Yakovlev Yak-25

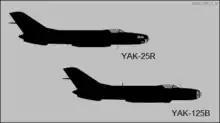
Yakovlev Yak-25R and Yak-125B

A two-seat tactical reconnaissance aircraft prototype, the Yak-125, was developed in tandem with the Yak-120. In order to make room for two AKAFU automatic tilting camera mounts installed next to each other, the radar was removed and the nose extended slightly. The mounts carried AFA-33/100M, AFA-33/75M, or AFA-33/50M vertical photographic cameras. A flexible oblique camera mount with an AFA-33/75M or AFA-22/50M camera was positioned forward in order to cover the port and starboard areas. The ports were protected by hinged doors during take-off and landing; ports and cameras were controlled by the reconnaissance systems operator in the rear cockpit. The twin cannon of the Yak-120 were replaced by a single NR-23 with 80 rounds, positioned on the starboard side of the fuselage. The Yak-125's internal fuel capacity was increased to .